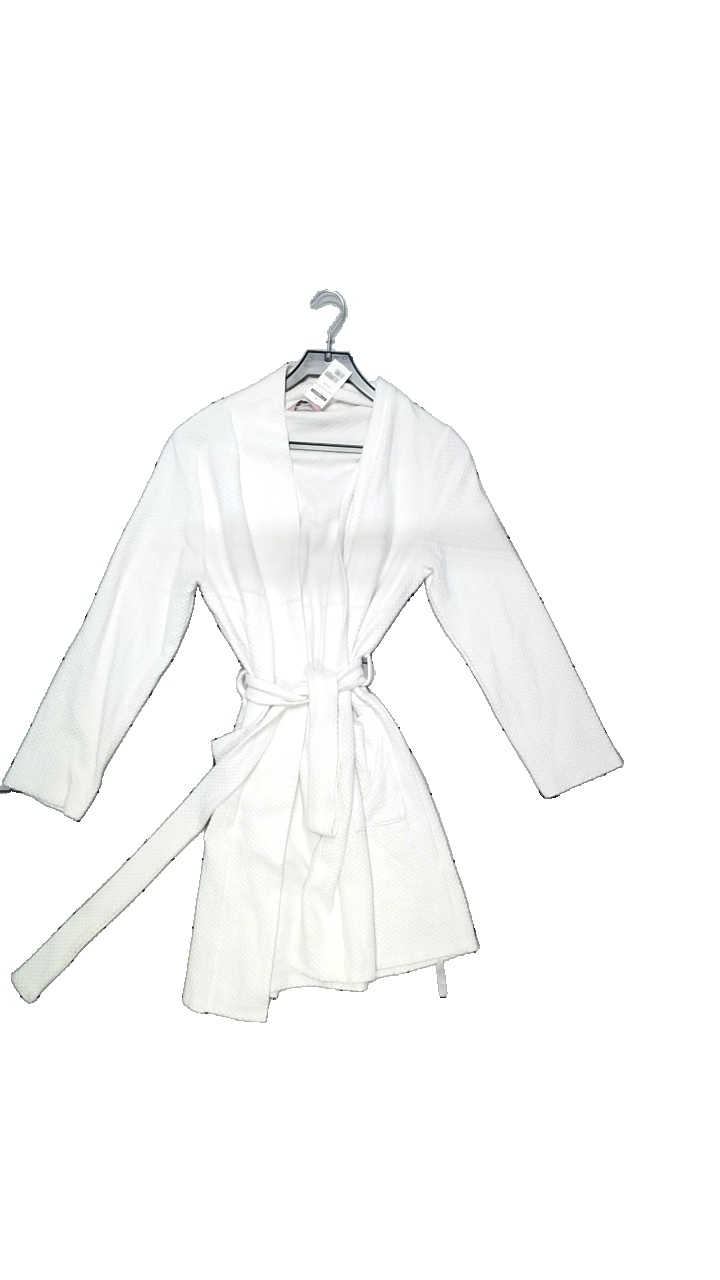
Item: Robe (Ladies)
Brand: Hunkemöller
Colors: White
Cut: Regular
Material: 100% polyester
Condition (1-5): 4
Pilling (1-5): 4
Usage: Reuse
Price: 100-150